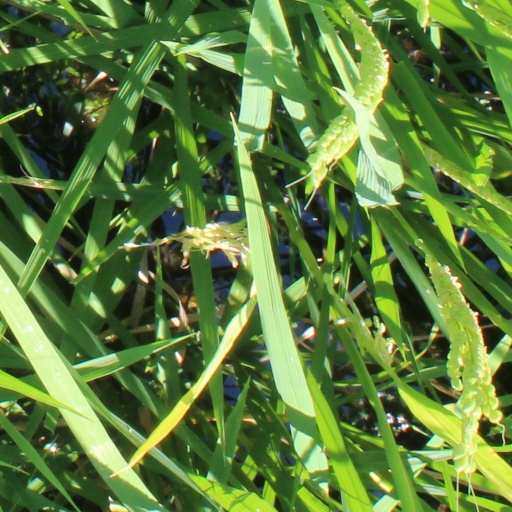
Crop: rice